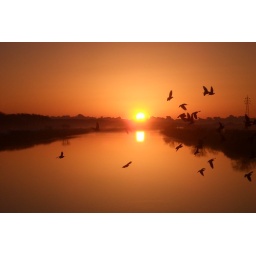
from bridge near my house